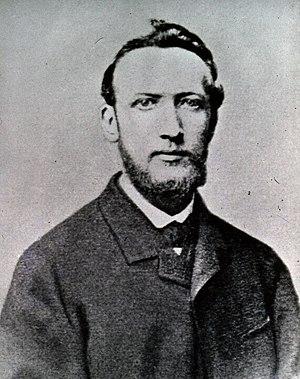
Gerard Bilders, né le 9 décembre 1838 à Utrecht et mort le 8 mars 1865 à Amsterdam, est un peintre et dessinateur néerlandais de l'École de La Haye.